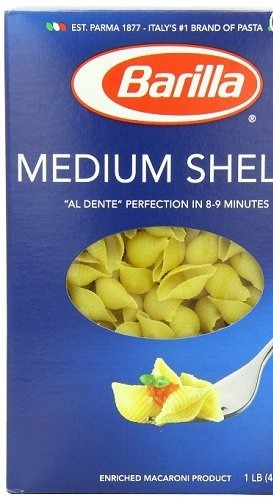
Item Name: Barilla Pasta, Medium Shells, 16 Ounce Pasta, Medium Shells, 16 Ounce (Pack of 6)
Value: 1.0
Unit: Count

Price: 11.04